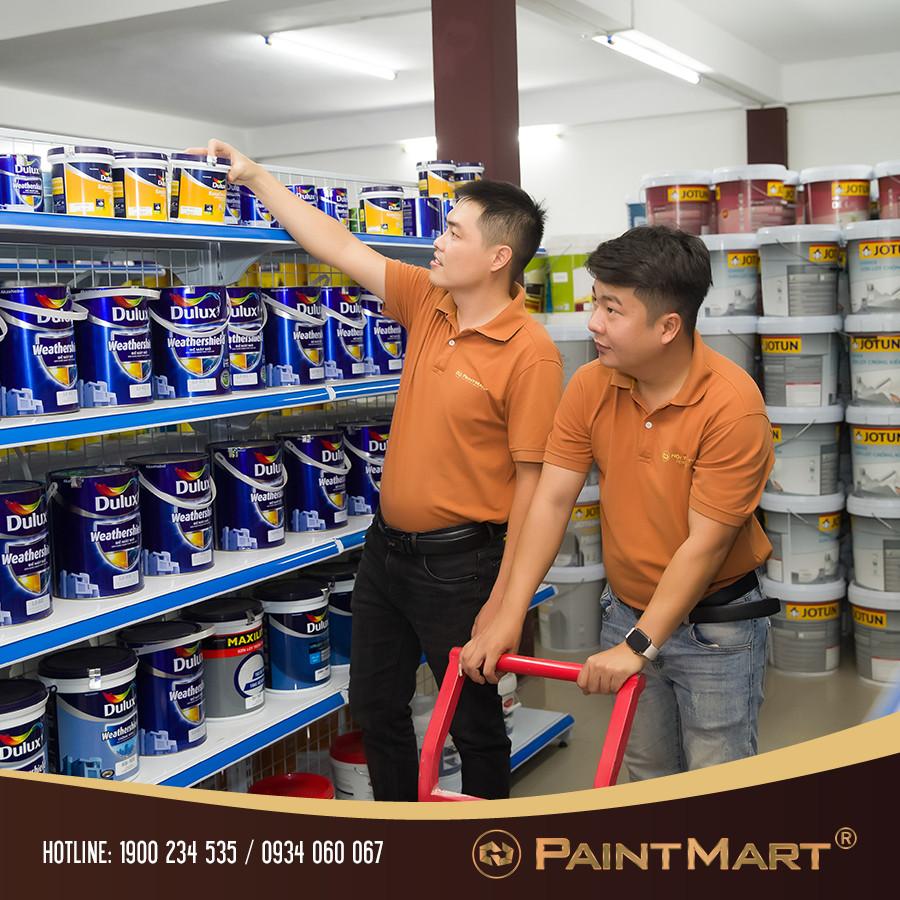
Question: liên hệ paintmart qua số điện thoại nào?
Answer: qua số 1900234535 hoặc 0934060067